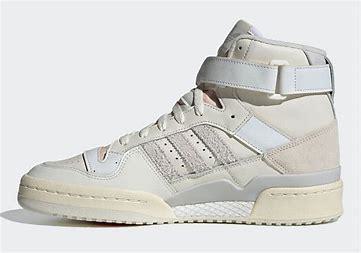
Brand: Adidas
Model: Forum 84